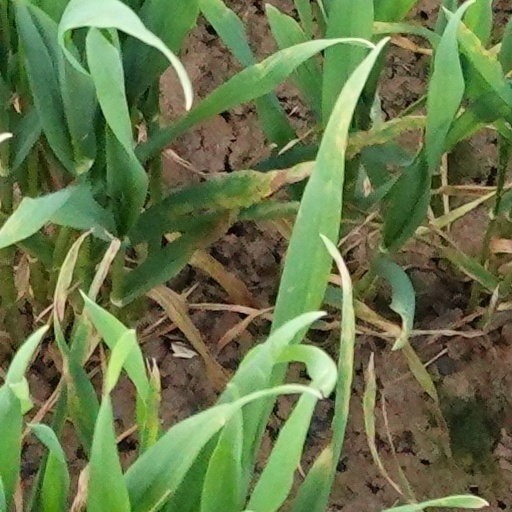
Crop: wheat